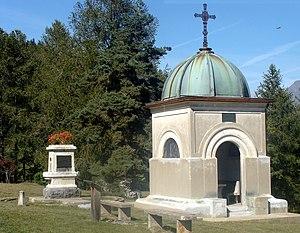
Le mausolée édifié par Antoine Taix à Notre-Dame de Bois-Vert (commune de la Fare-en-Champsaur, Hautes-Alpes) en souvenir de sa mère. En retrait à gauche, une stèle à sa sœur Rosa.
Le site de Notre-Dame de Bois-Vert est situé sur la commune de la Fare-en-Champsaur, à 15 kilomètres au nord de Gap, sur le flanc est de la montagne de Moutet, bastion avancé du Dévoluy. On y accède par une petite route depuis l'ancien village de La Fare.